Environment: real
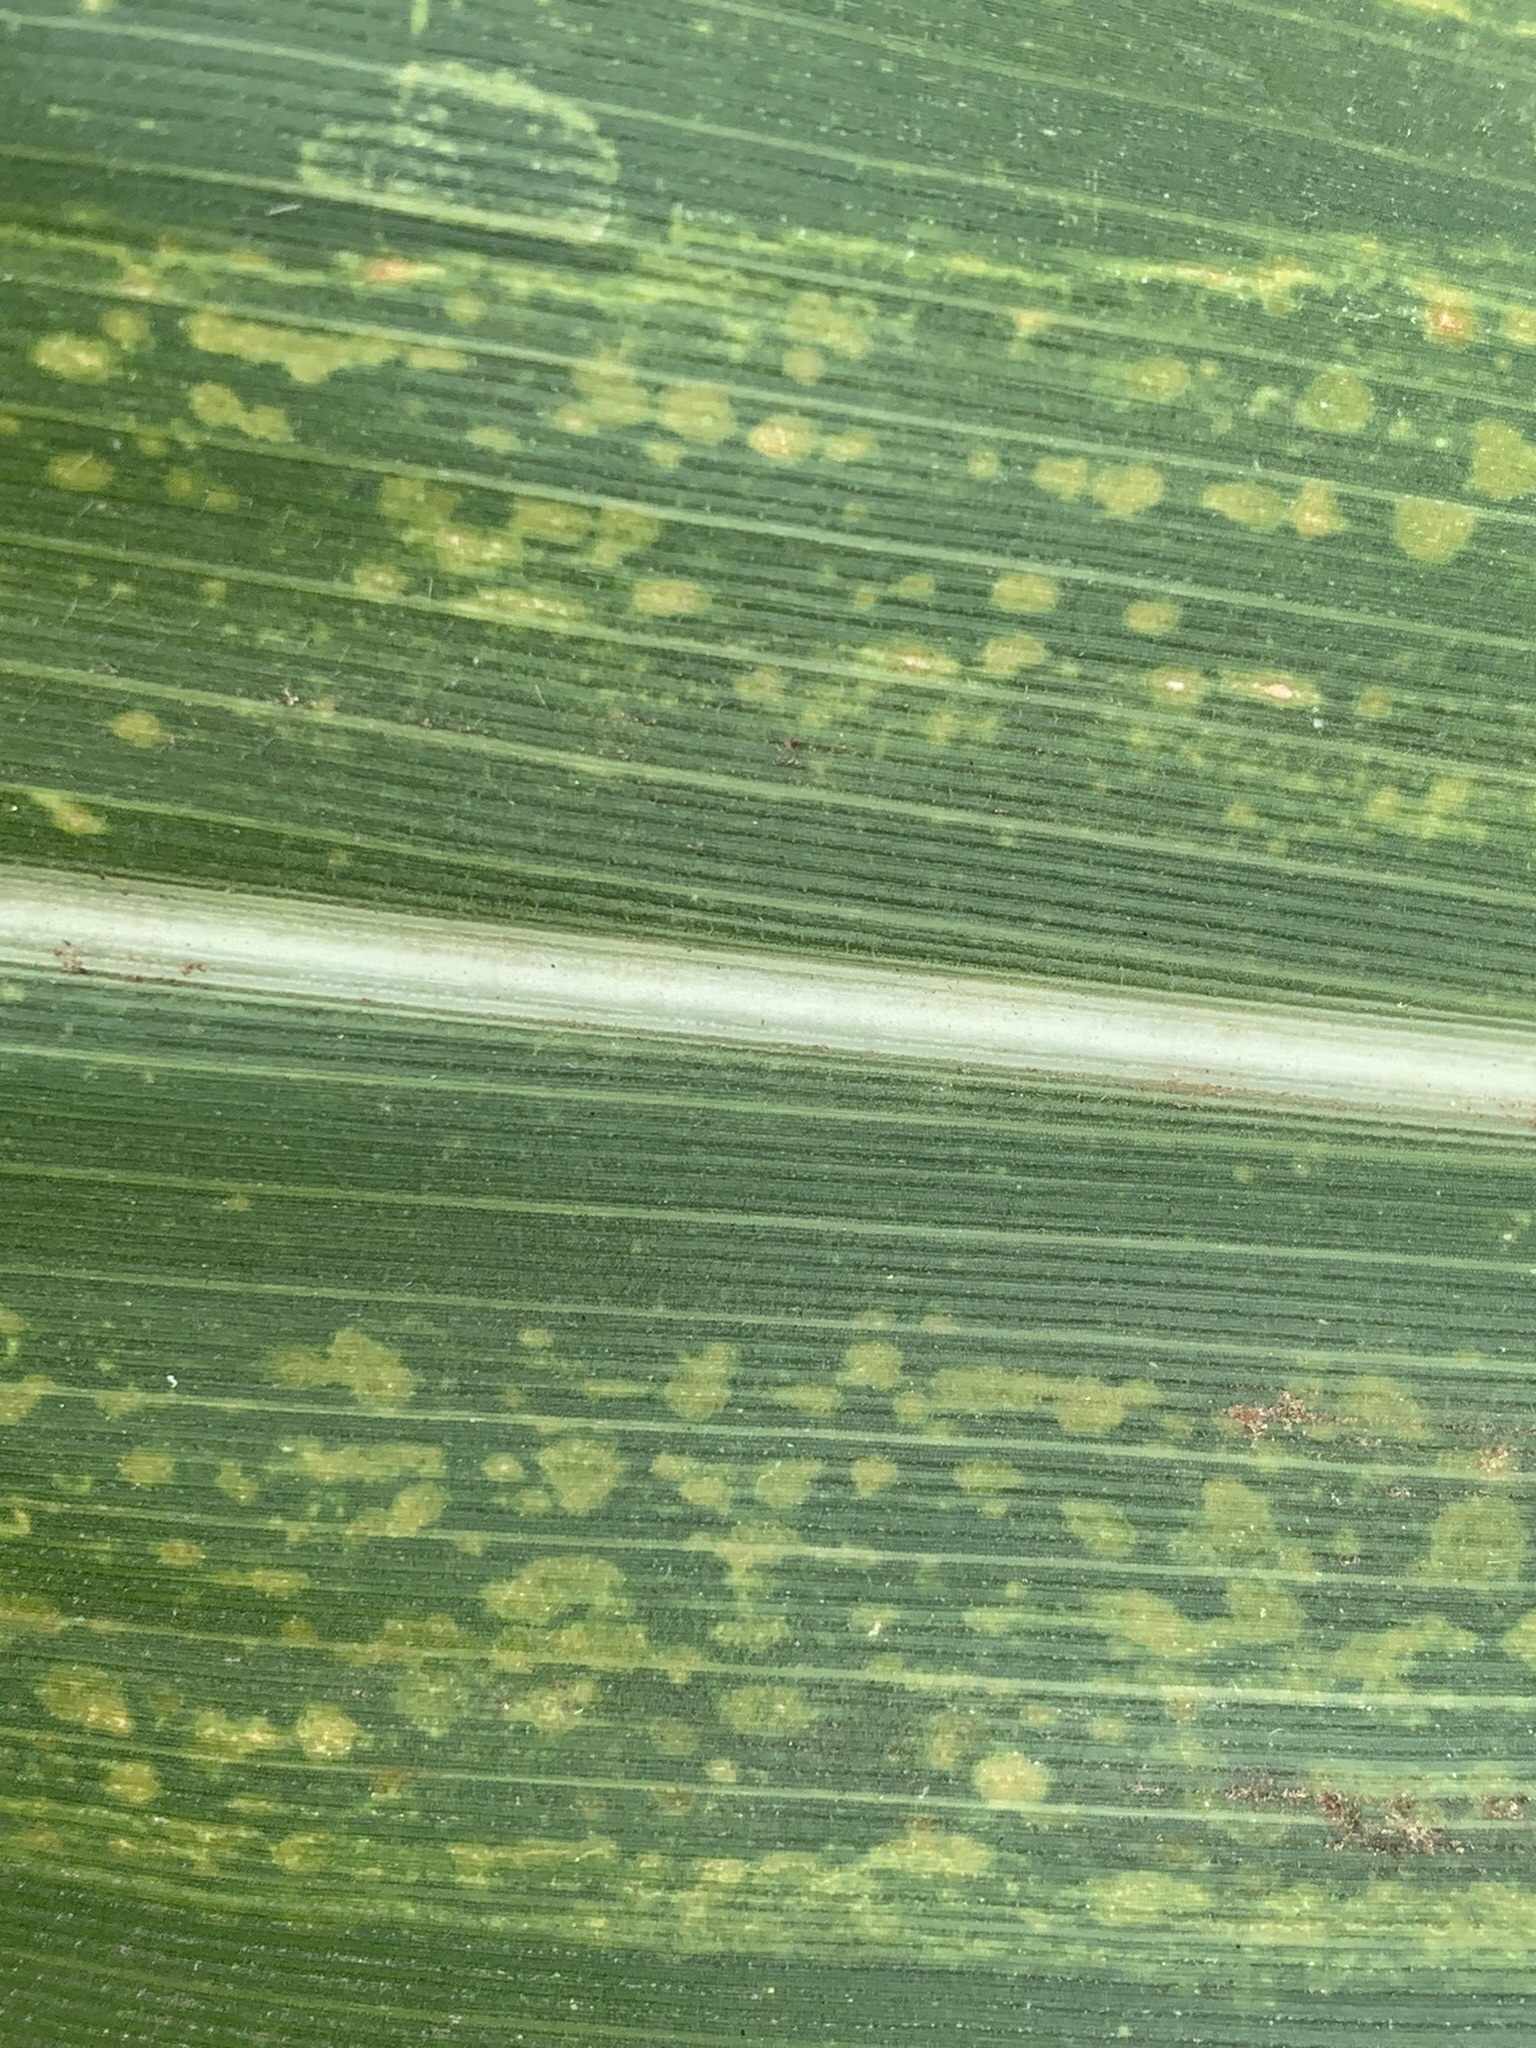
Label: lethal_necrosis